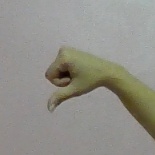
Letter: waw